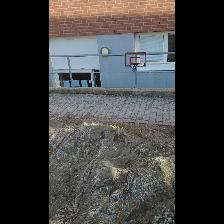
Label: NonHuman